Bubwith

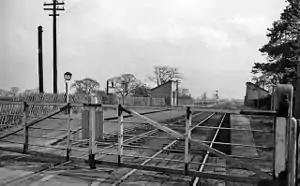
The former railway station in 1961

The railways reached the village in 1848, and Bubwith had its own station on the Selby to Driffield Line. It closed to passengers in 1954.